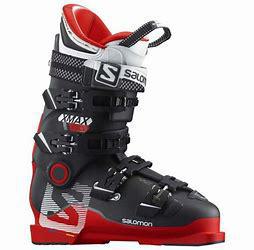
Brand: Salomon
Model: 100